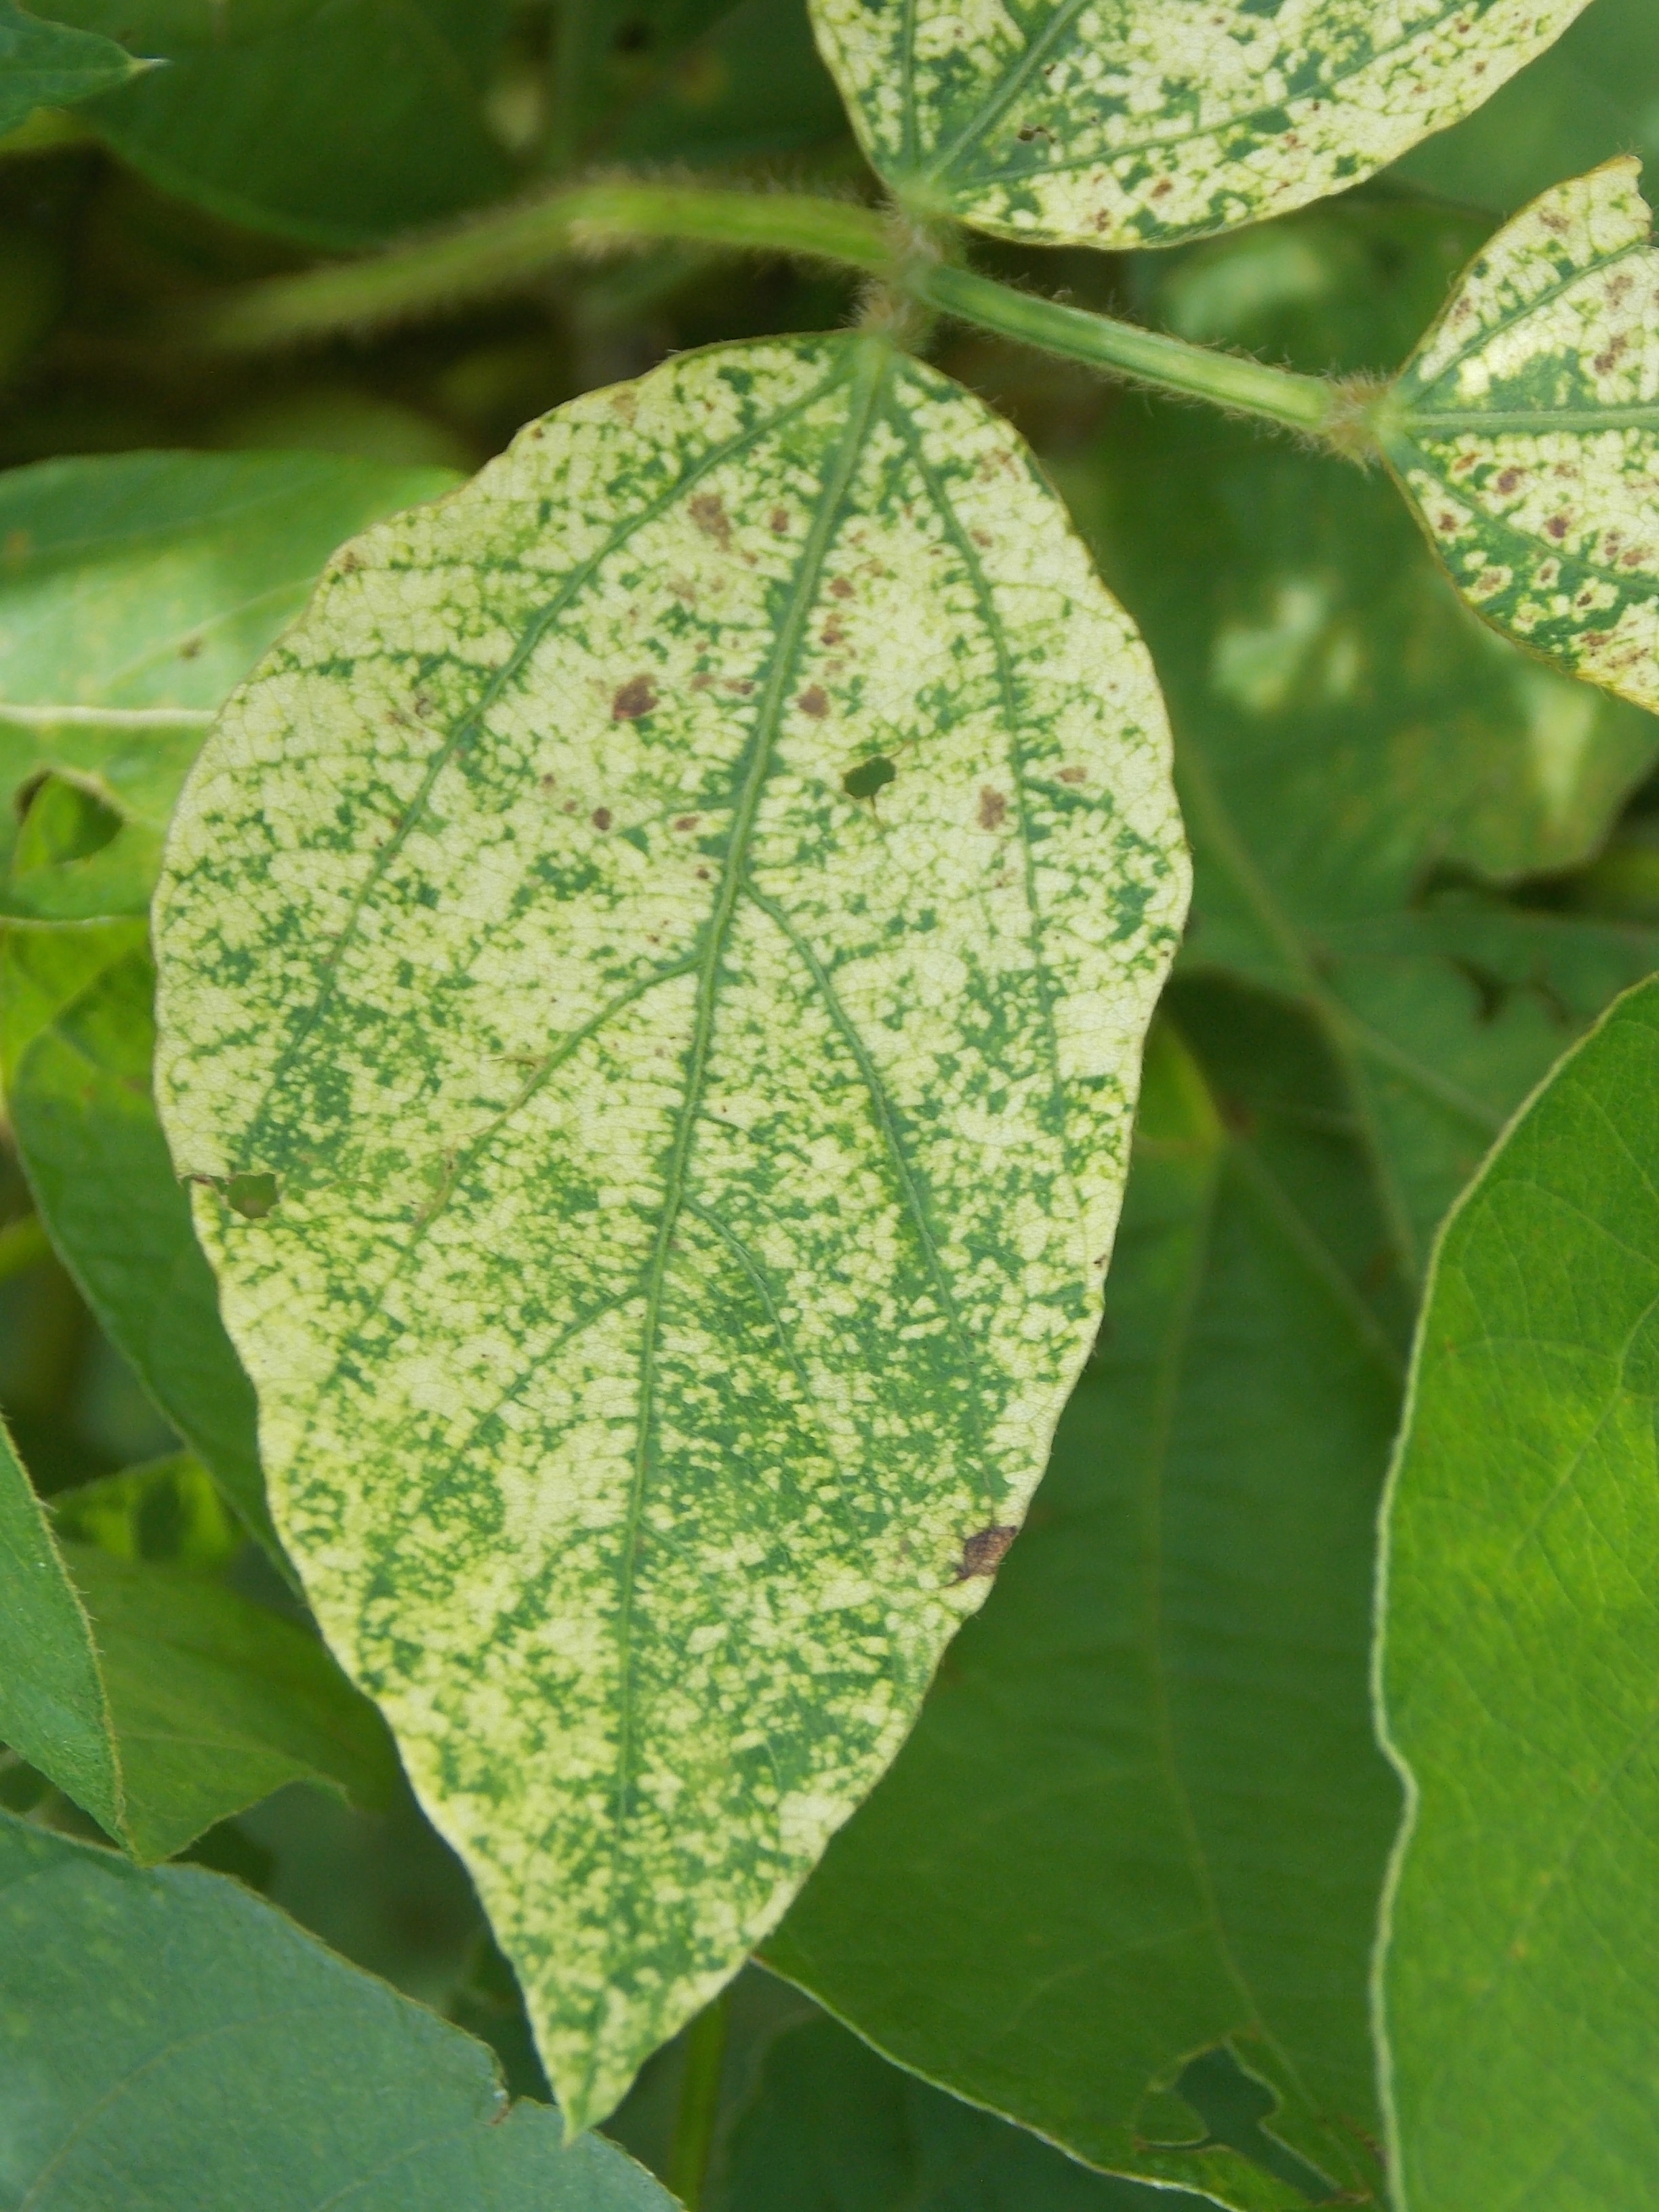
Label: Disease